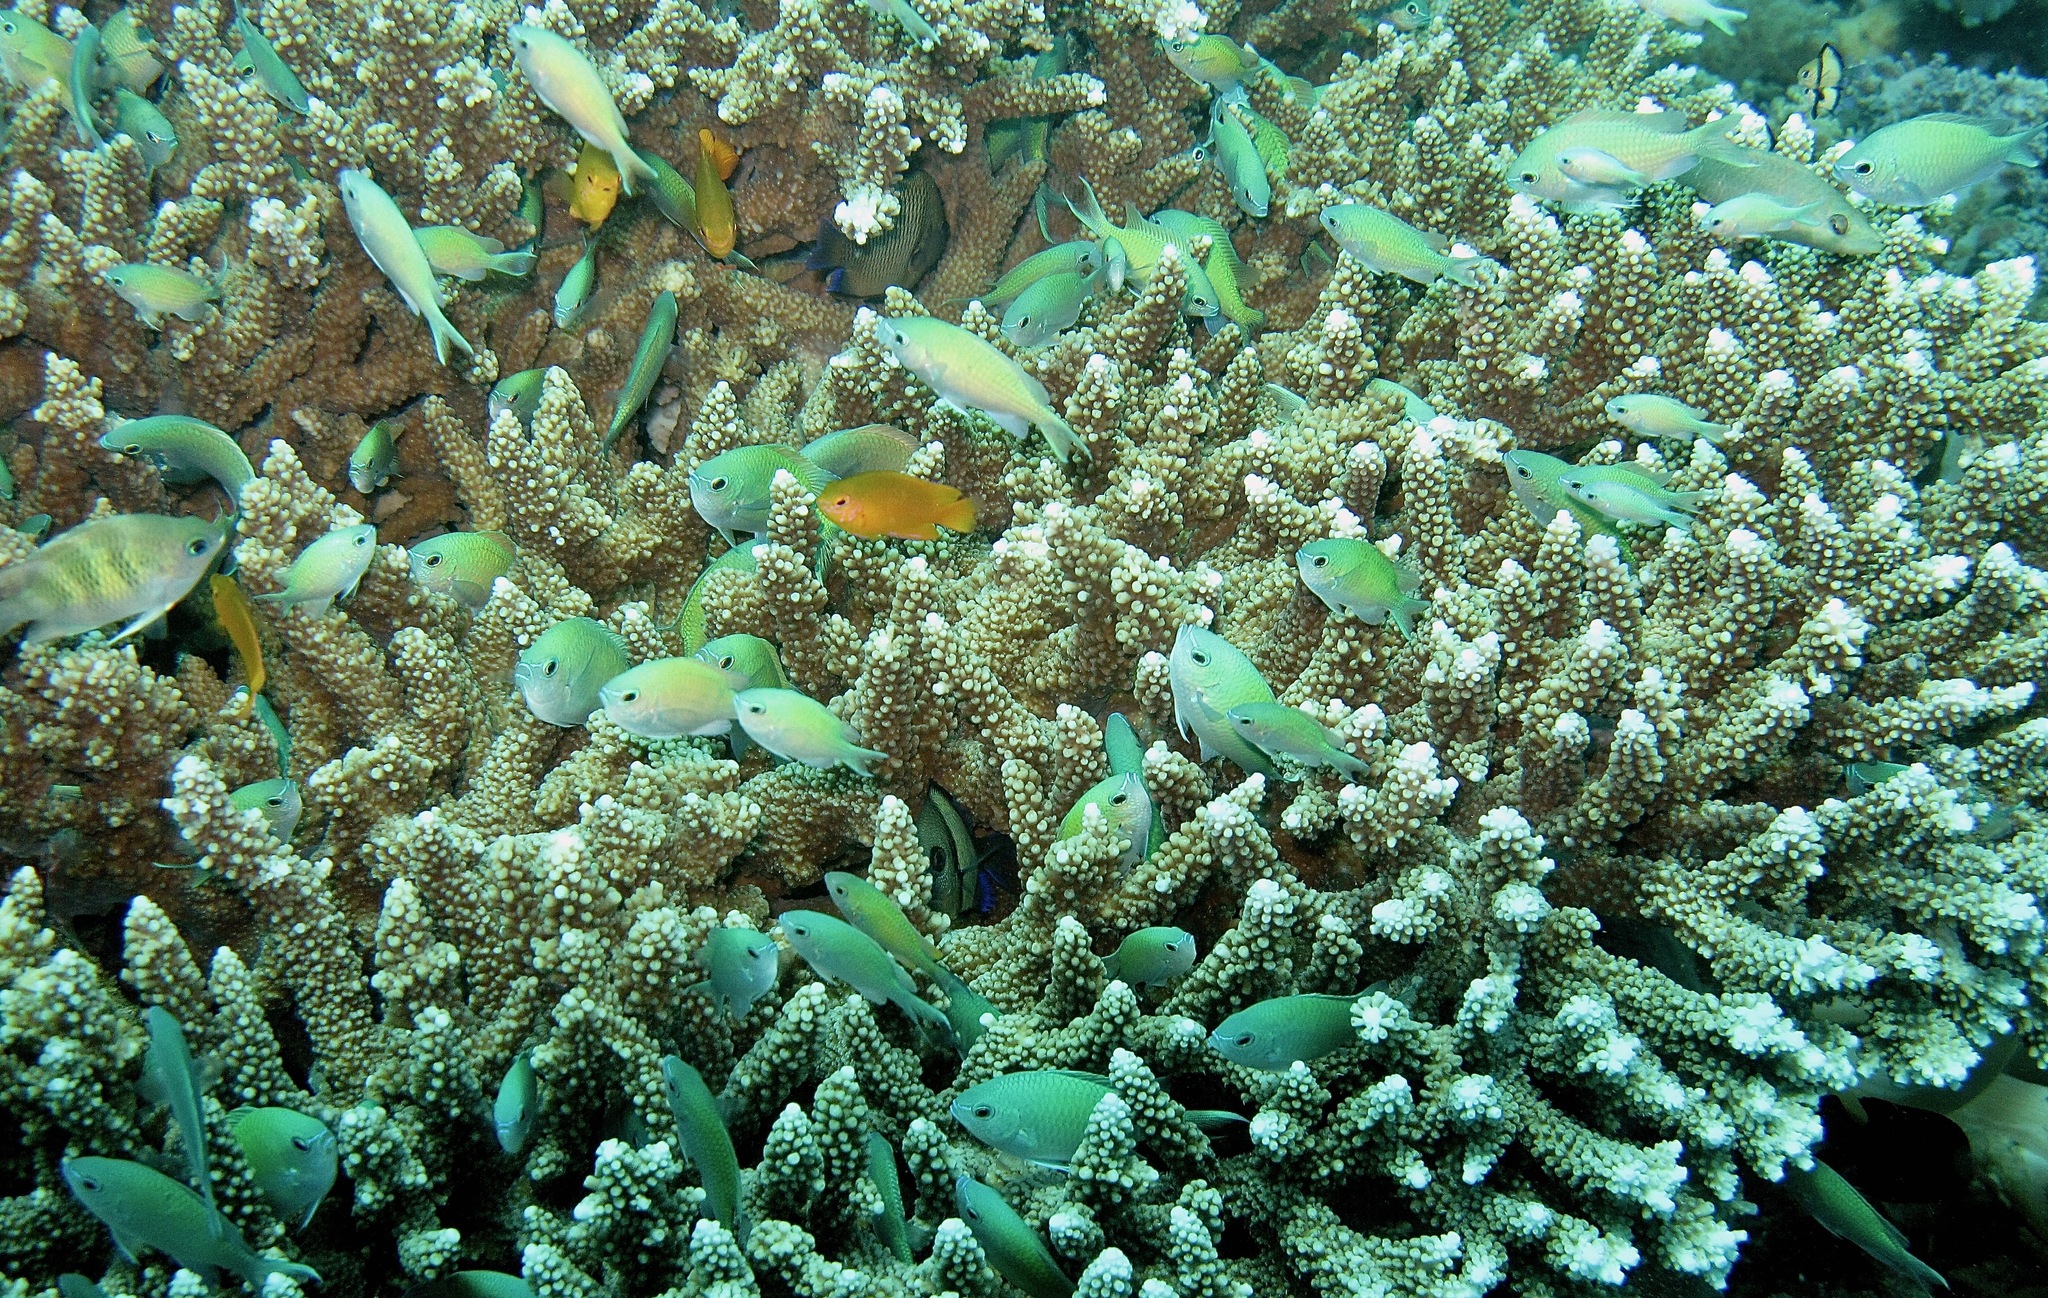
Chromis viridis (Blue-green Chromis)